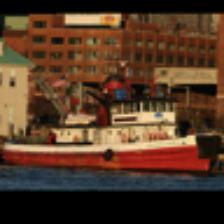
Label: NonHuman